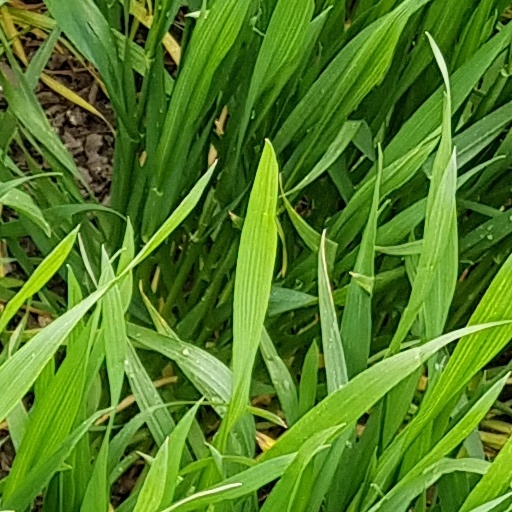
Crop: wheat